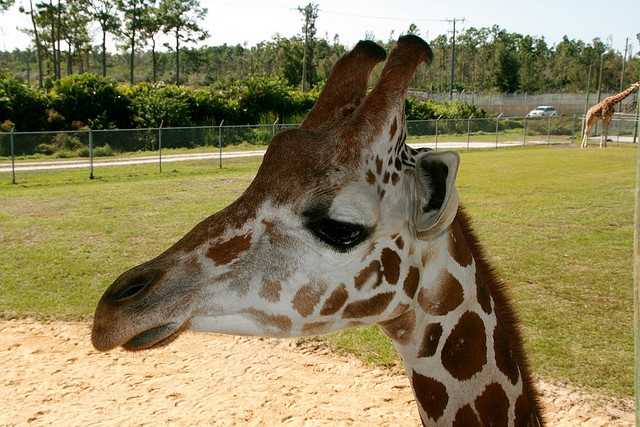
A giraff standing in front of a camera in a field.
Giraffe standing inside a caged area with another giraffe behind it.
An up close photo of the neck and head of a giraffe
A side view of a giraffe as it stares down at the ground, in the middle of the field.
The giraffe seems calm inside of the fence.